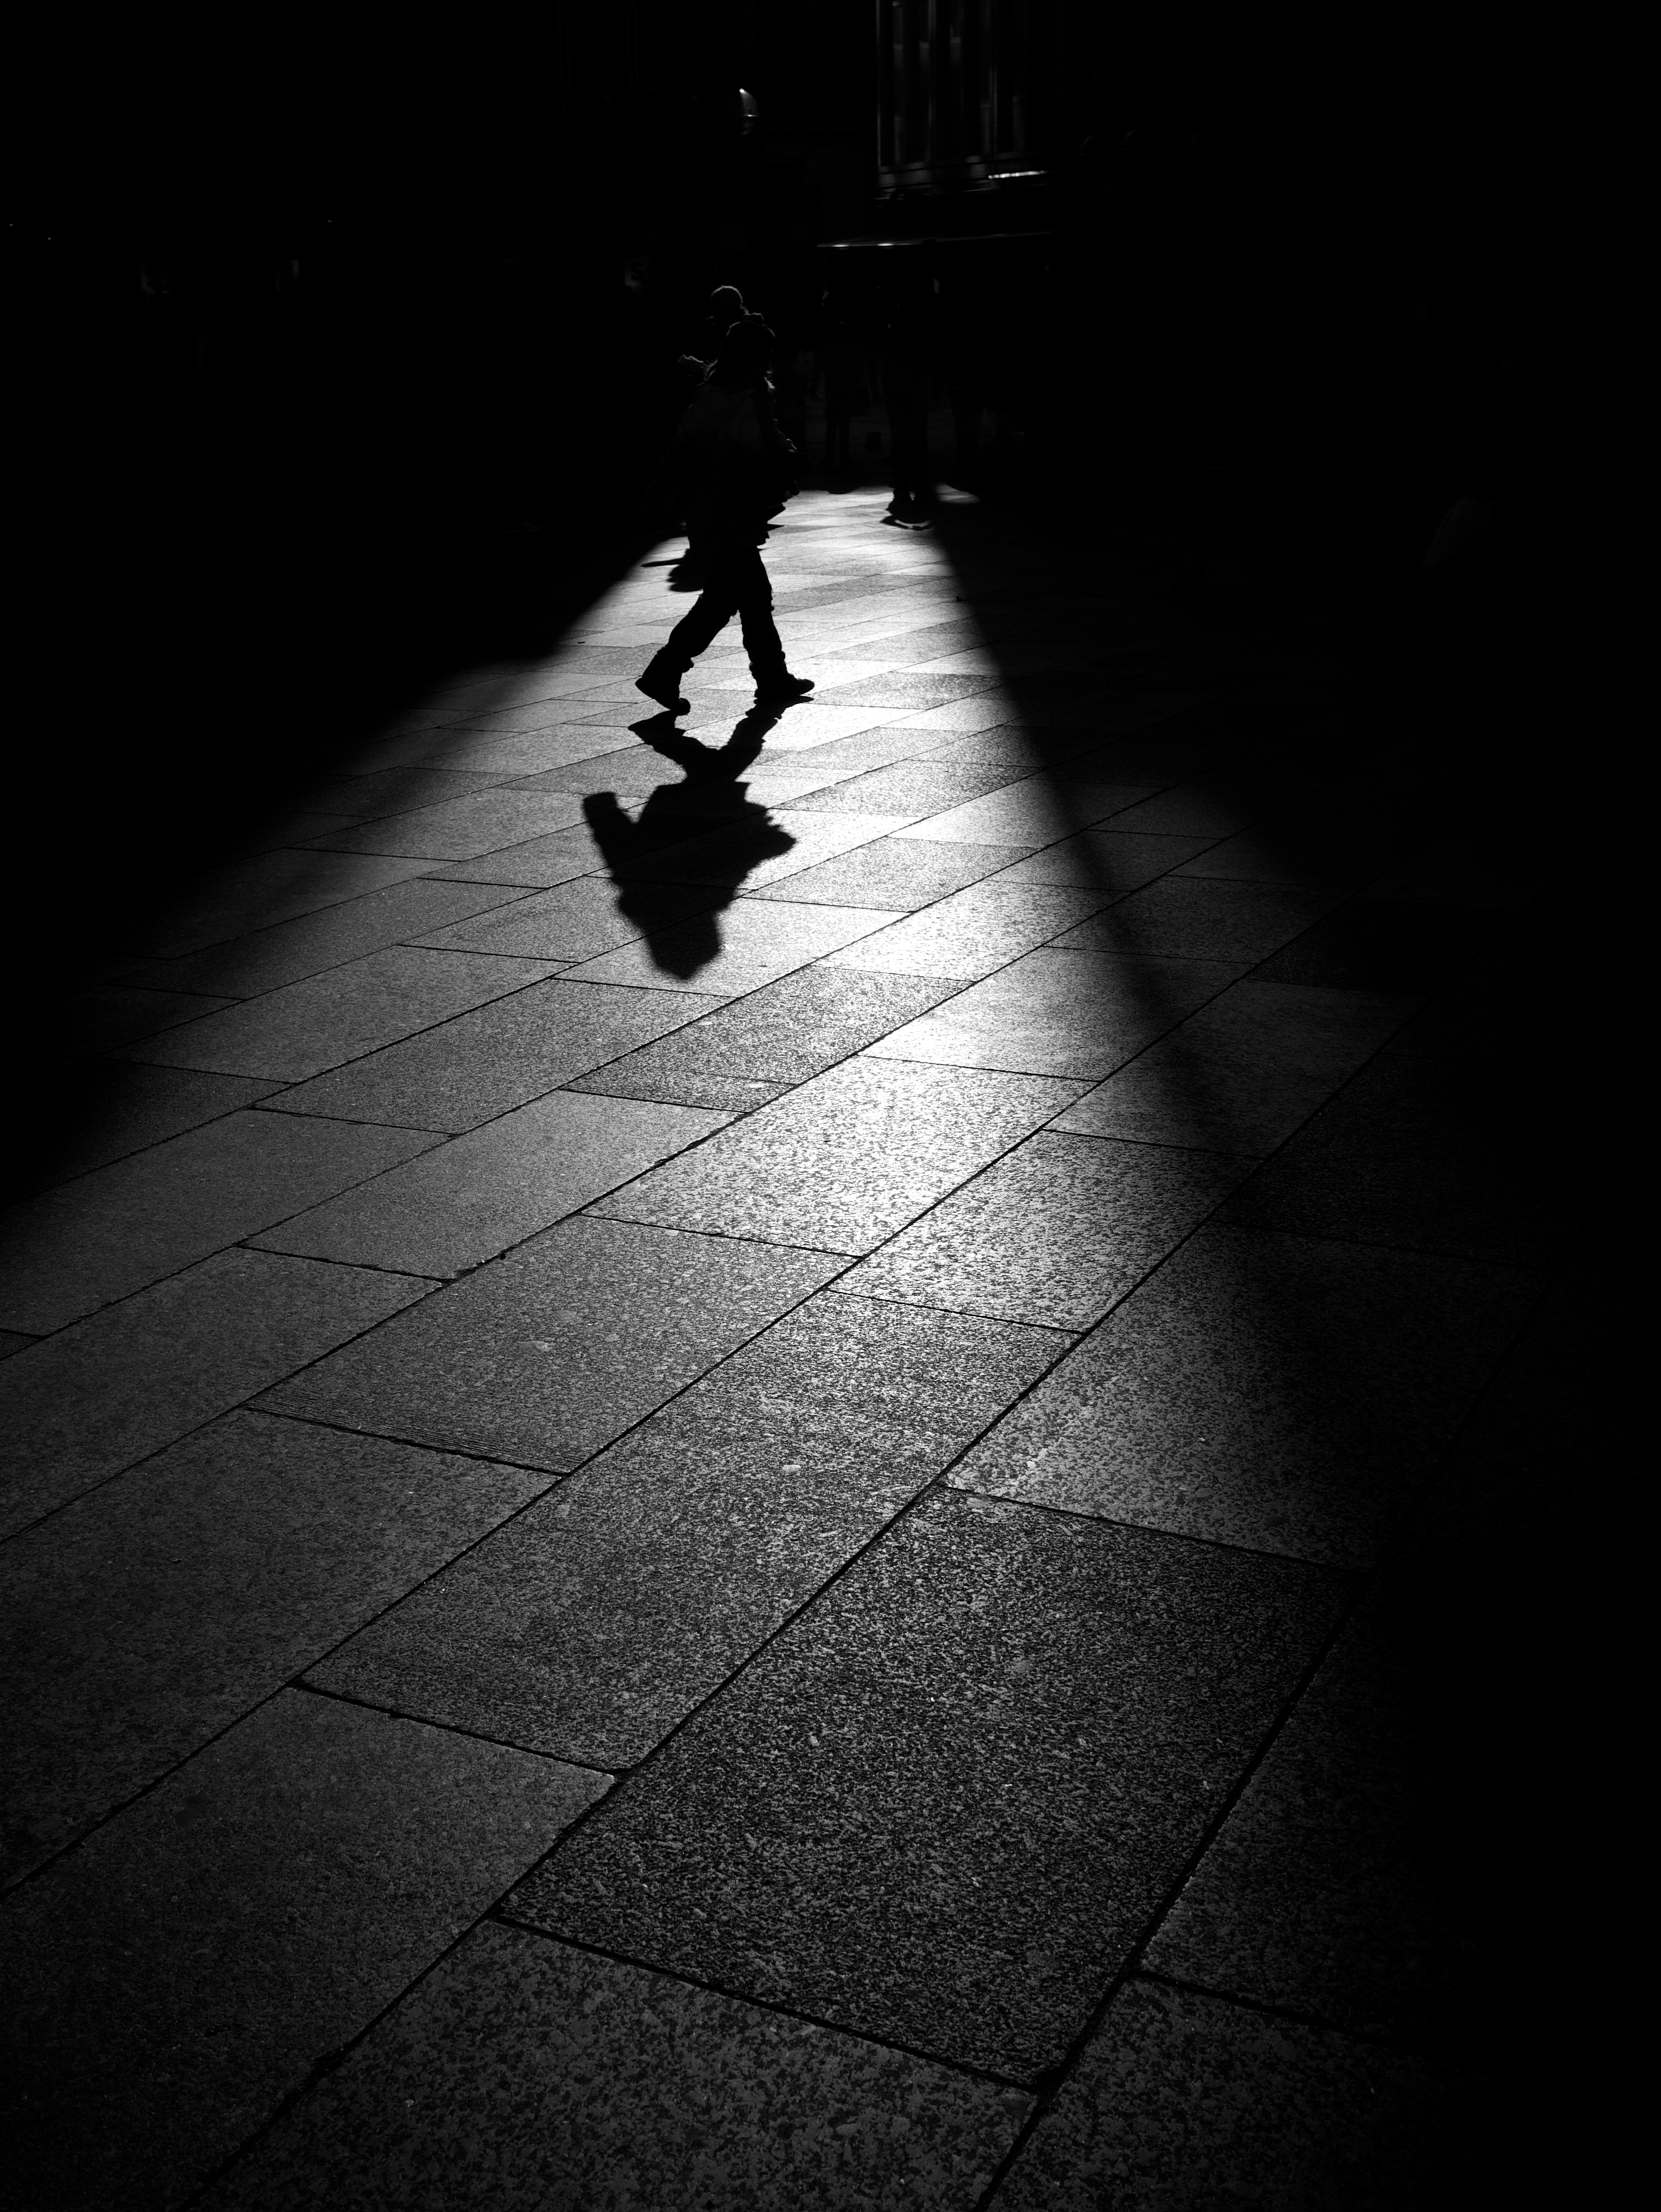
hand, silhouette, light, black and white, white, street, night, photography, ebook, line, reflection, shadow, training, darkness, black, monochrome, streetphotography, flickr, thomas, video, olympus, omd, fuji, shape, leica, monochrom, leuthard, hcb, thomasleuthard, monochrome photography, film noir